Orthornavirae

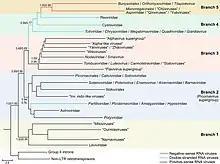
Phylogenetic tree with phylum branches highlighted. "Negarnaviricota" (brown), "Duplornaviricota" (green), "Kitrinoviricota" (pink), "Pisuviricota" (blue), and "Lenarviricota" (yellow)

The exact origin of "Orthornavirae" is not well established, but the viral RdRp shows a relation to the reverse transcriptase (RT) enzymes of group II introns that encode RTs and retrotransposons, the latter of which are self-replicating DNA sequences that integrate themselves into other parts of the same DNA molecule. A larger study (2022) where new lieneages (phyla) were described, has suggested that RNA viruses descend from the RNA world, suggesting that retroelements (retrotransposons and group II introns) originated from an ancestor related to the phylum "Lenarviricota" and that members of a newly discovered "Taraviricota" lineage (phylum) would be the ancestors of all RNA viruses. According to this study the genomes of both dsRNA, +ssRNA and -ssRNA evolved independently and were altered several times in evolution.